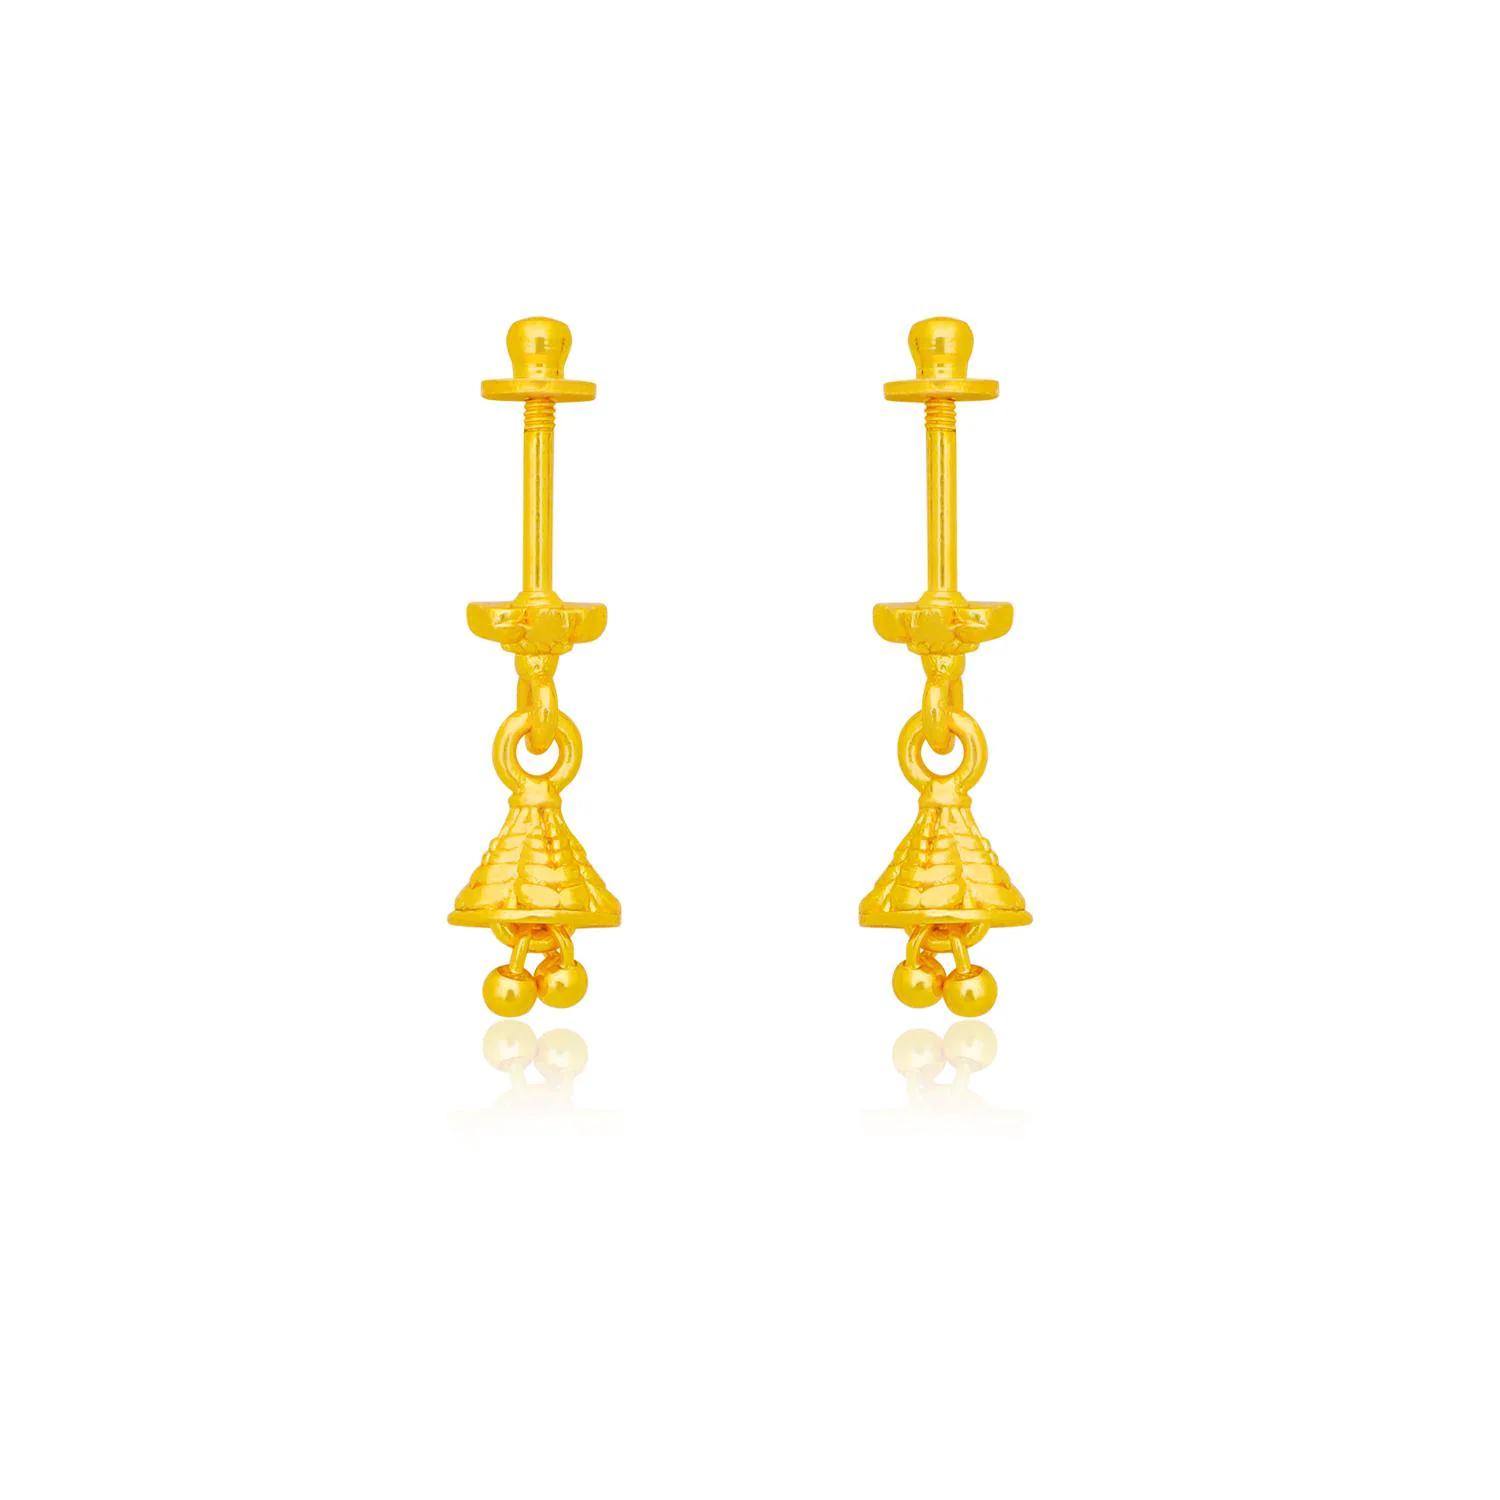
arch fashion Traditional Gold Platted Maharashtrian Bugadi Earrings Collection ERG2077
Type: Earrings
Brand: arch fashion
Price: Rs. 197
arch fashion New 1 grm Maharashtrian Style Bugadi Earrings. Thish Earrings you can Wear On Top of Ear And Add Charm In Your Beautiful Personality. Product is Made With Brass And 1grm micron Plated Wich Is non Allergic To your Beautiful Skin. arch fashion New 1 grm Maharashtrian Style Bugadi Earrings. Thish Earrings you can Wear On Top of Ear And Add Charm In Your Beautiful Personality. Product is Made With Brass And 1grm micron Plated Wich Is non Allergic To your Beautiful Skin.